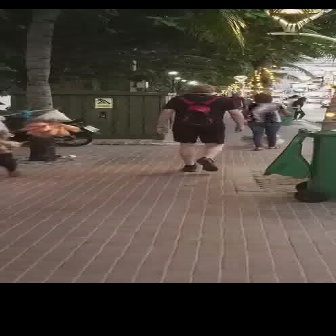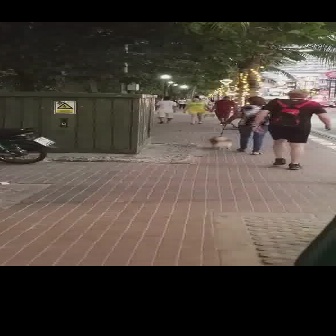
  Please identify the target specified by the bounding box [156,84,242,170] in the first image and locate it in the second image. Return the coordinates in [x_min,y_min,x_max,y_max] format.
Answer: [252,90,331,169]